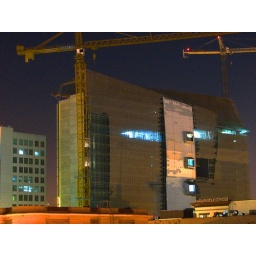
the new federal building under construction(may 2006) at 7th &amp;amp; mission - south of market district, san francisco, california